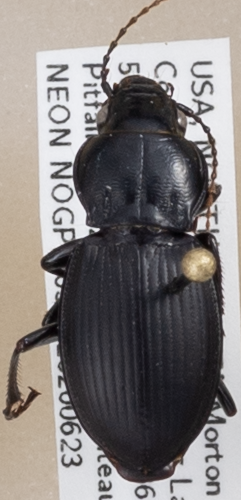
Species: Cyclotrachelus torvus
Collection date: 2020-06-23
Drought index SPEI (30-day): -2.09
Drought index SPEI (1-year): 0.54
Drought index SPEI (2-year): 1.28